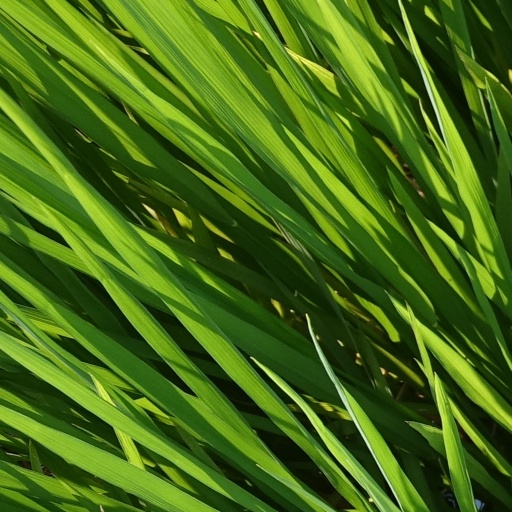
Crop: rice